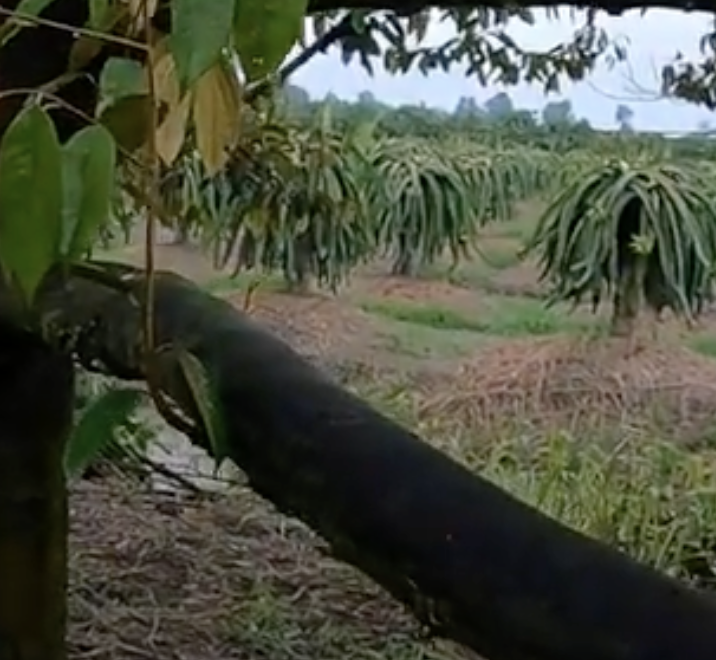
Label: sooty_mold